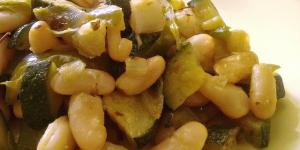
alubias blancas con lechuga y zanahoria